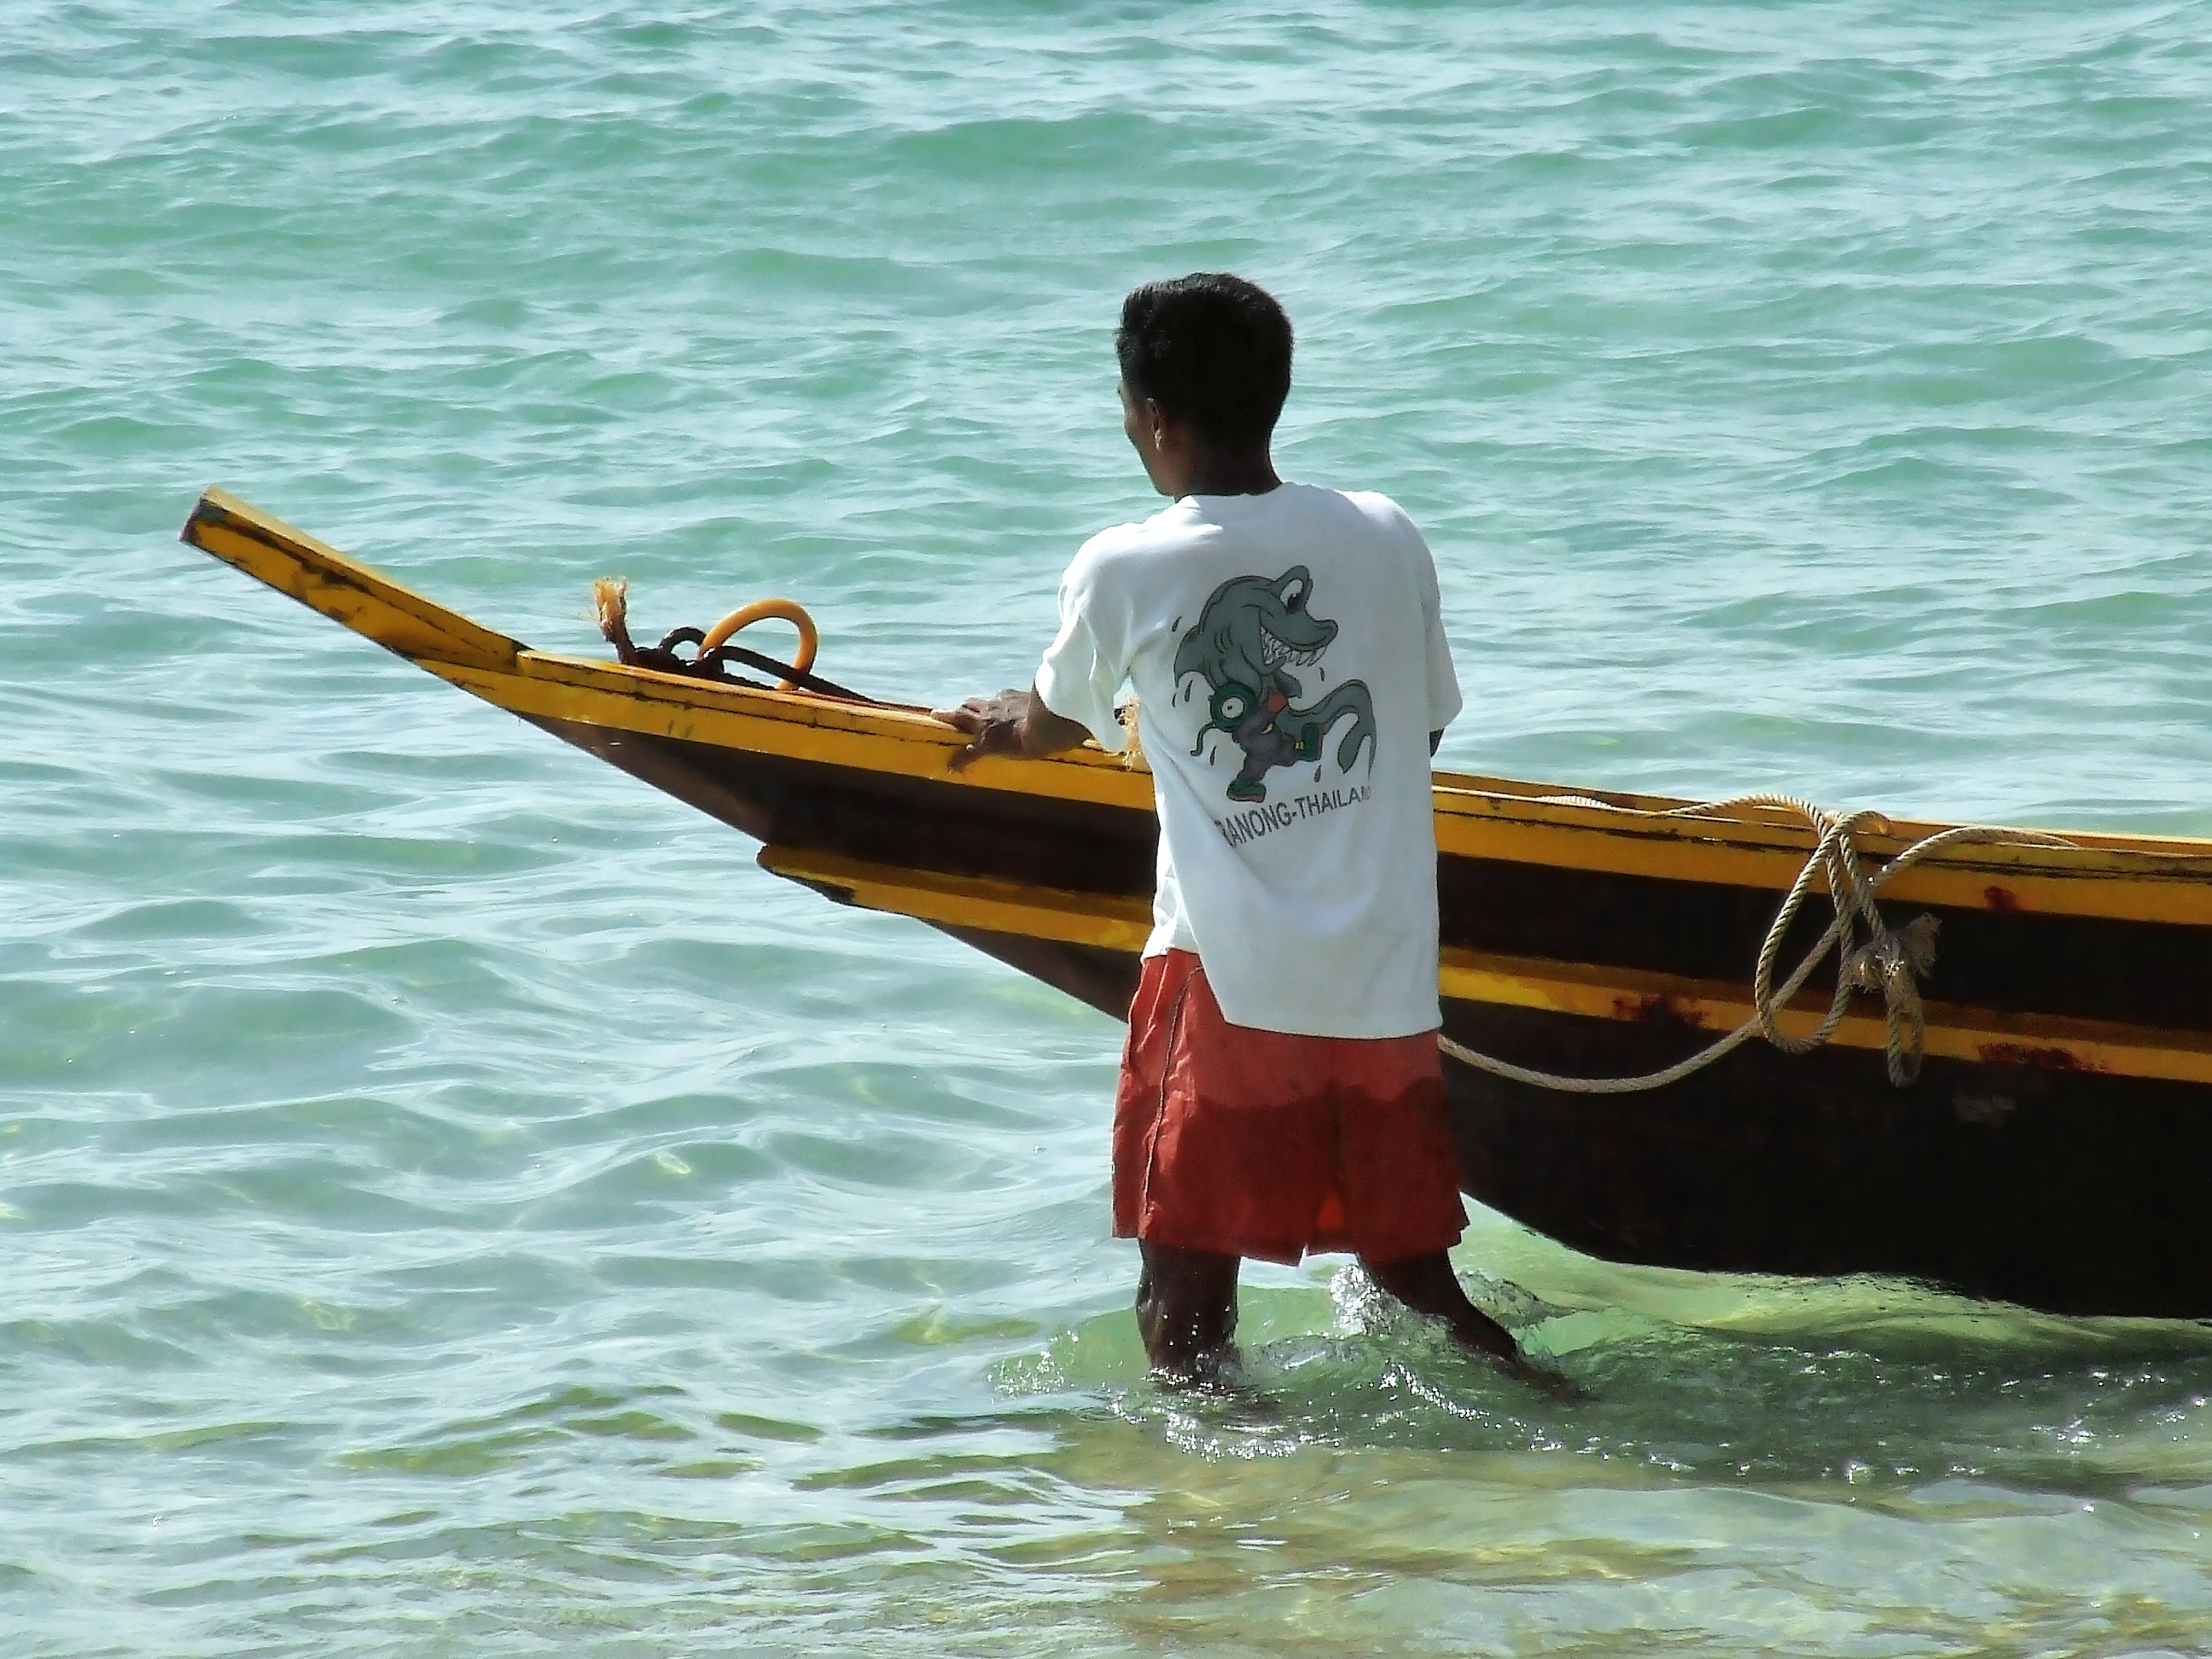
beach, sea, ocean, person, boat, wave, boy, vacation, male, canoe, paddle, vehicle, tropical, fishing, surfboard, island, asia, kayak, thailand, boating, kayaking, watercraft, rowing, thai, canoeing, long tail, longtail, sea kayak, koh tao, surfing equipment and supplies, watercraft rowing, sairee